Leavey Center

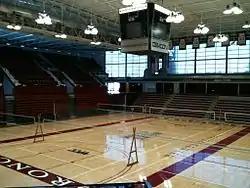
Inside Leavey Center

Leavey Center began life as the Harold J. Toso Pavilion, or Toso Pavilion constructed in 1975. The facility featured an air supported vinyl fabric roof supported by 11 large fans constantly producing a higher air pressure inside the dome than outside, similar to the Pontiac Silverdome or BC Place Stadium. The inside of the facility featured the main activity floor, two recreation areas, and team locker rooms. The roof developed several tears over the years and on April 4, 2000, the dome was deflated to make room for a more permanent roof structure to be built over the arena.